Tantric (band)

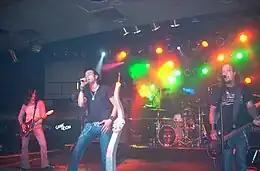
Tantric in 2009

After touring in support of "The End Begins", drummer Kevin Miller departed and was replaced by Richie Monica. On March 9, 2009, Tantric announced the recording of their fourth album. "Mind Control" was released on August 4, 2009, and marked the dismissal of producer Toby Wright in favor of former touring Creed bassist Brett Hestla. Though spawning two singles "Mind Control" and "Coming Undone" the album lacked success and did not fare as well as their previous albums. "Coming Undone" peaked at number 31 on the US Mainstream Rock charts. "Mind Control" would be Tantric's last album on their label Silent Majority Group.